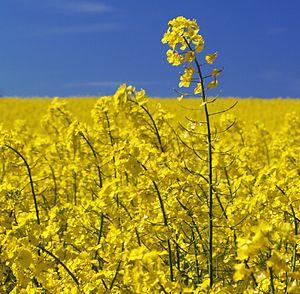
On qualifie d'agroressources toutes les matières premières issues de l'agriculture quelle qu’en soit leur destinée d'usage. Ceci concerne donc exclusivement les matières d'origine vivante cultivées par l'Homme, en aucun cas celles prélevées directement dans l'environnement. De ce fait elles sont considérées comme renouvelables.